Paolo Rossi (politician)

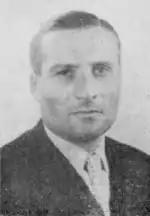
Honourable Paolo Rossi

Paolo Rossi (Bordighera, 15 September 1900 – Lucca, 24 May 1985) was an Italian lawyer and politician.